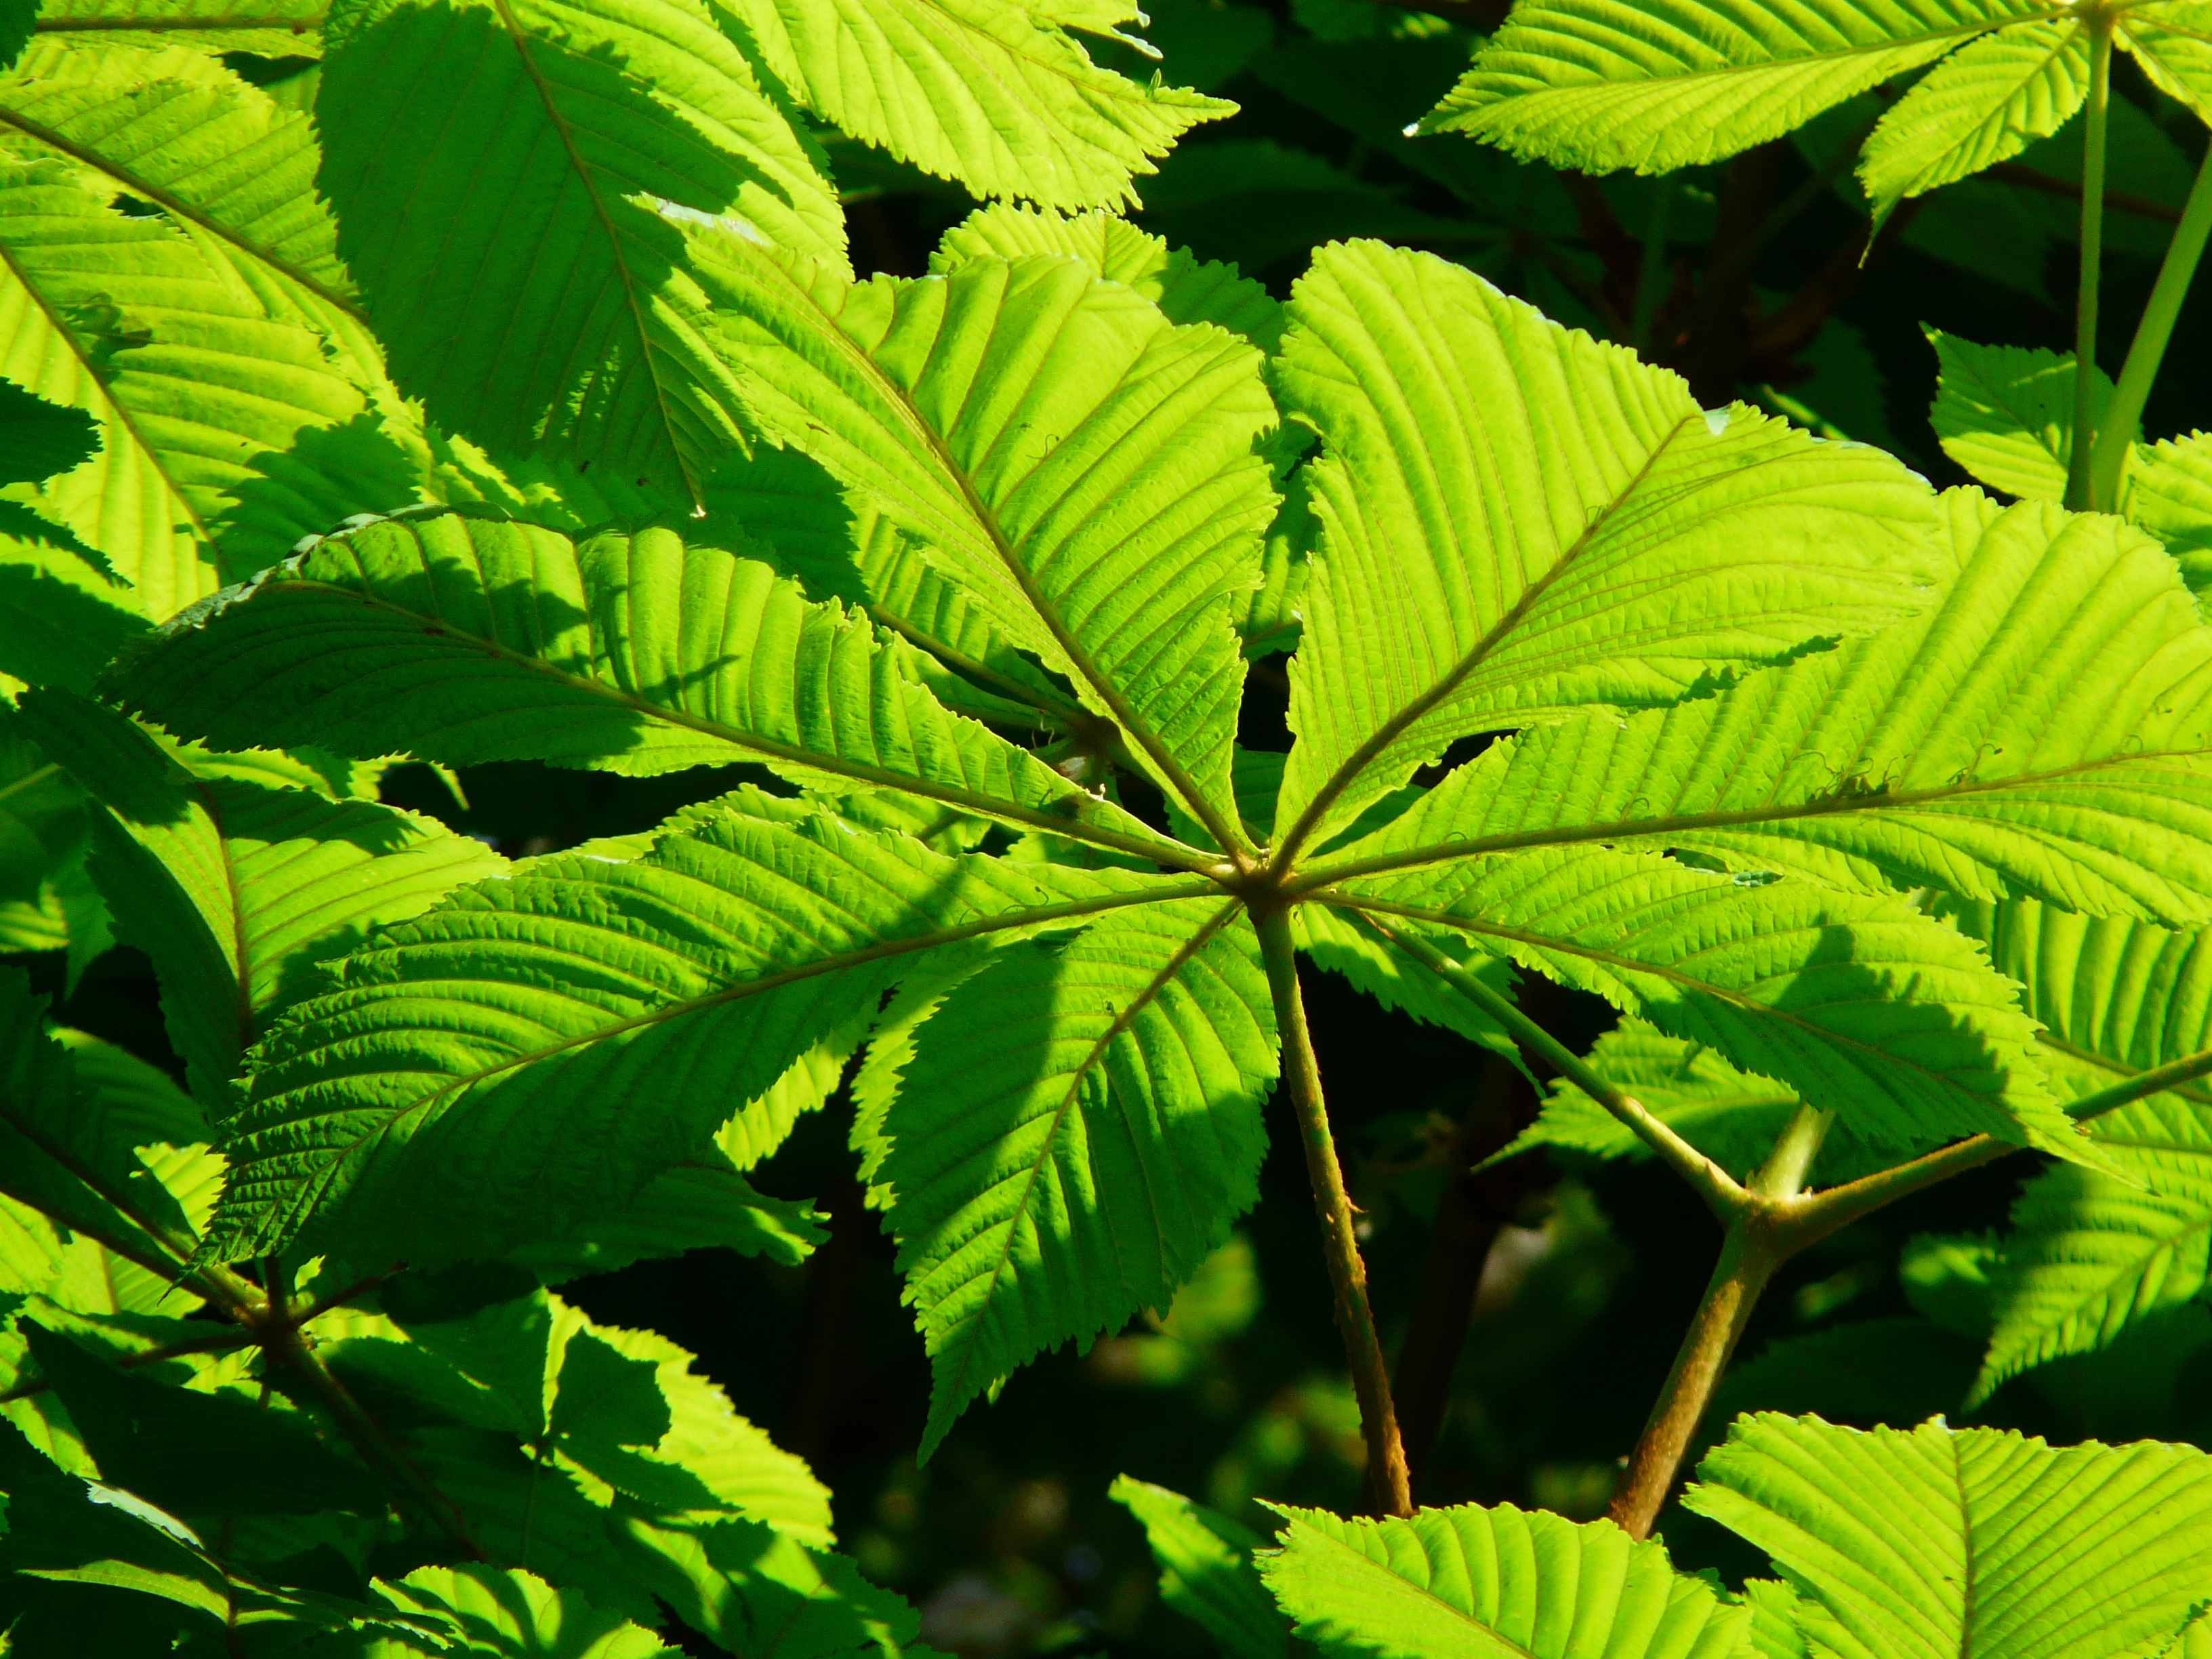
tree, forest, branch, light, plant, sun, leaf, flower, foliage, green, jungle, botany, aesthetic, leaves, shrub, rainforest, branches, bright, deciduous, aesculus, chestnut, flowering plant, buckeye, ordinary rosskastanie, common rosskastanie, white rosskastanie, aesculus hippocastanum, woody plant, land plant